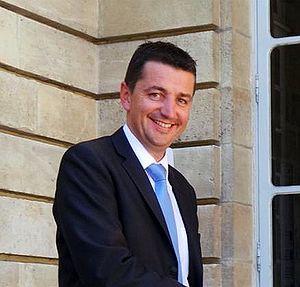
Actuel Maire de Saint-Étienne (depuis 2014). Diplômé de l'ESC Saint-Étienne.
Les dernières élections municipales ont eu lieu les 23 et 30 mars 2014 à Saint-Étienne.
Saint-Étienne, Sant-Etiève ou Sant-Tiève en arpitan et Sainté en langage familier, est une commune française située dans le quart sud-est de la France, en région Auvergne-Rhône-Alpes. C'est le chef-lieu du département de la Loire.
août 1692 : Charge achetée par le titulaire Annet Blachon